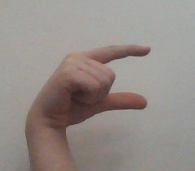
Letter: dal